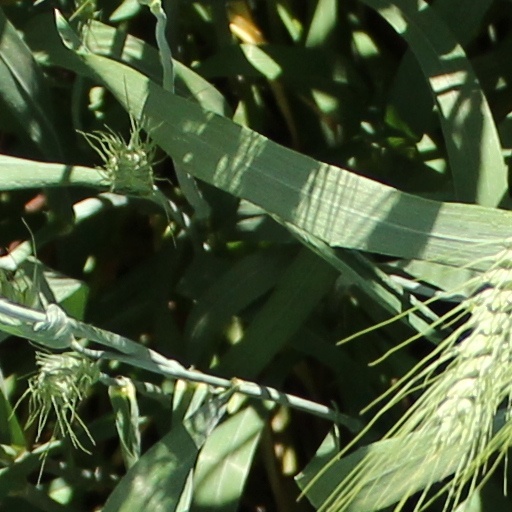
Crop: wheat